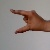
The image shows a hand gesture representing the letter 'Z' in Indian Sign Language.